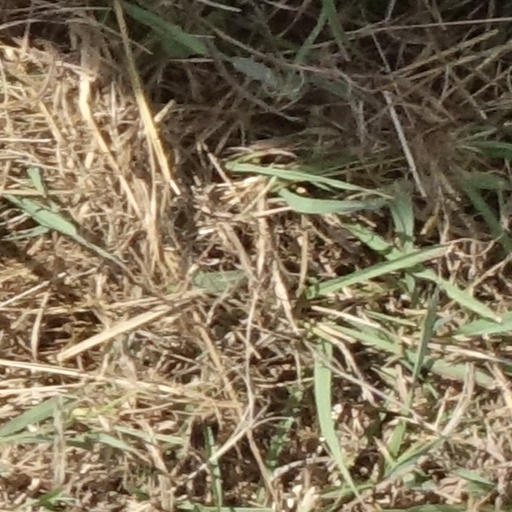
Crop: sorghum